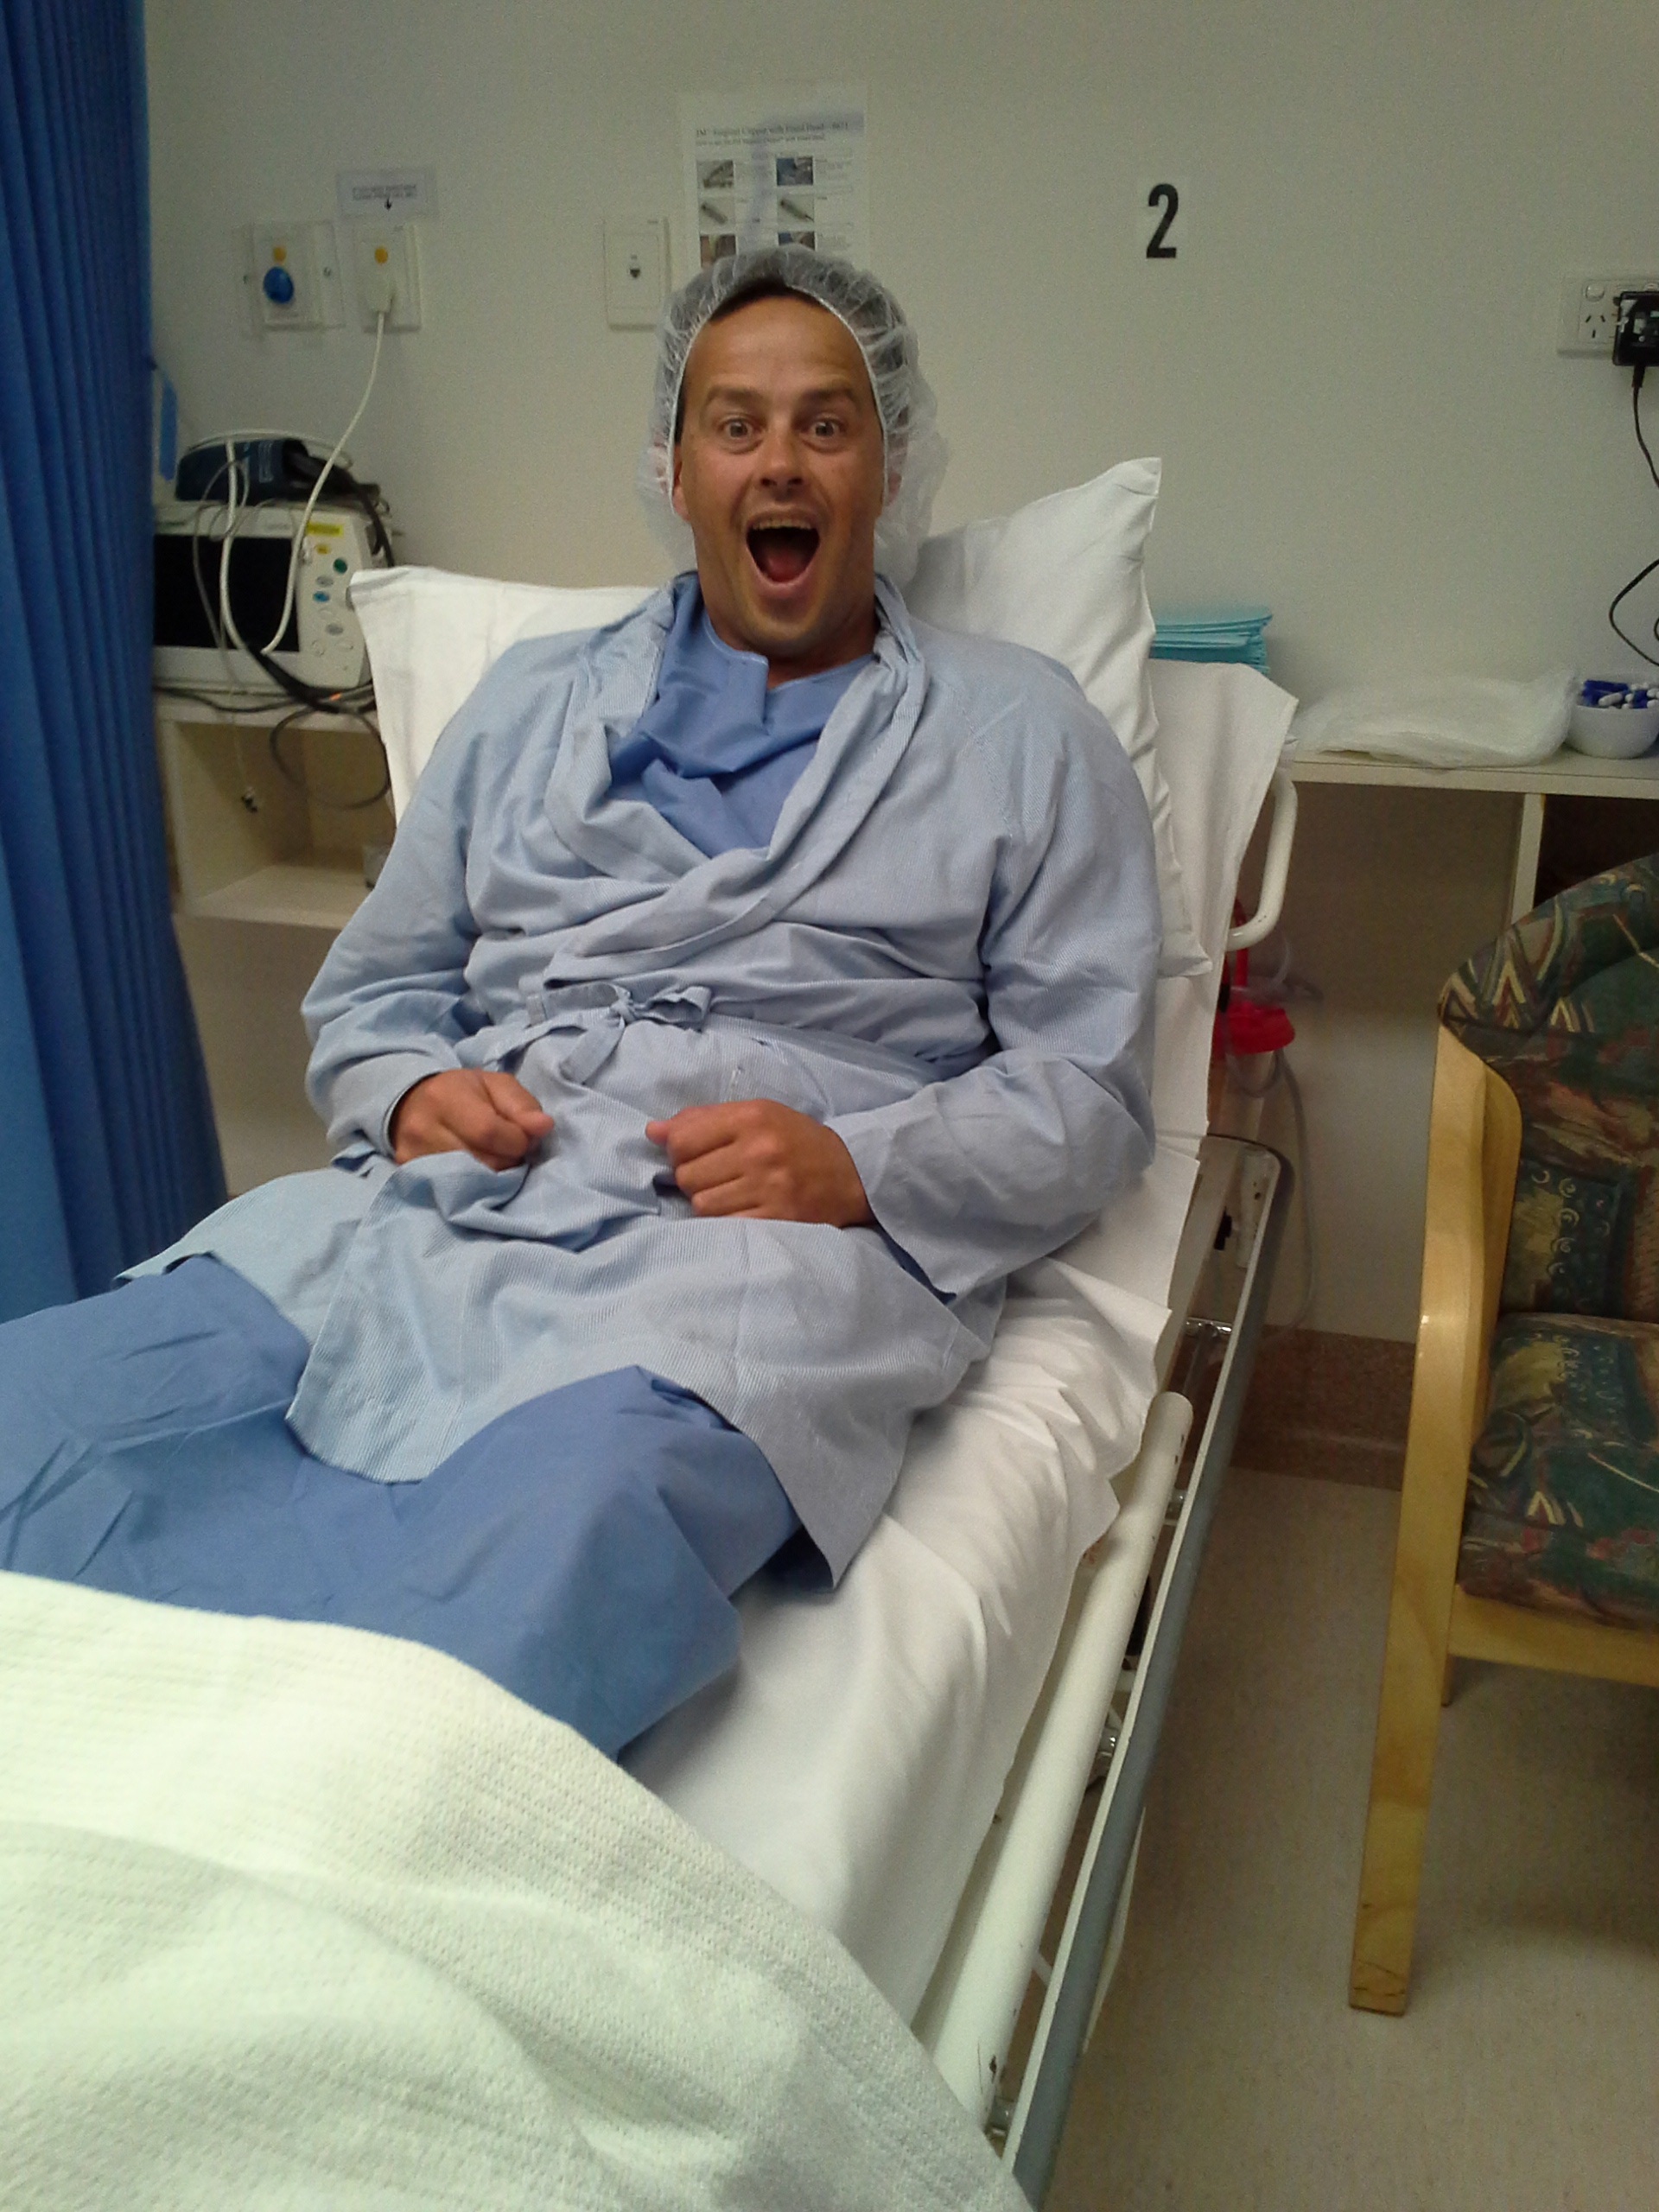
man, person, people, male, happy, infant, funny, hospital, medical, surgery, patient, childbirth